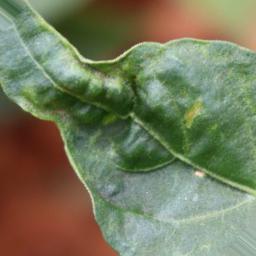
Label: mites_and_trips